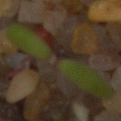
Label: fat_hen